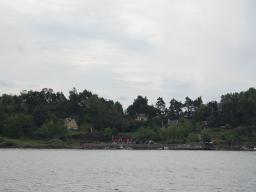
Label: Background_without_leaves